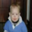
Label: boy